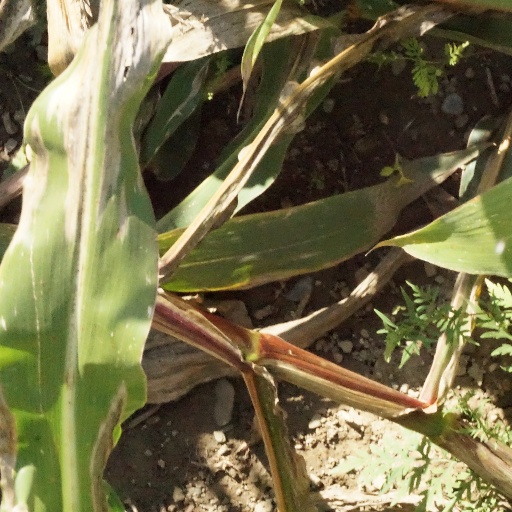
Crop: maize; corn